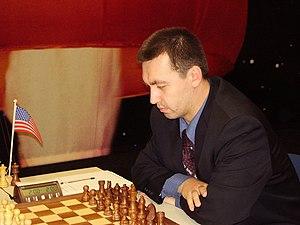
Gata Roustemovitch Kamsky est un joueur d'échecs soviétique puis américain. Grand maître international, il était 4ᵉ joueur mondial à son sommet en 1995. Il a remporté le championnat des États-Unis en 1991, 2010, 2011, 2013 et 2014.